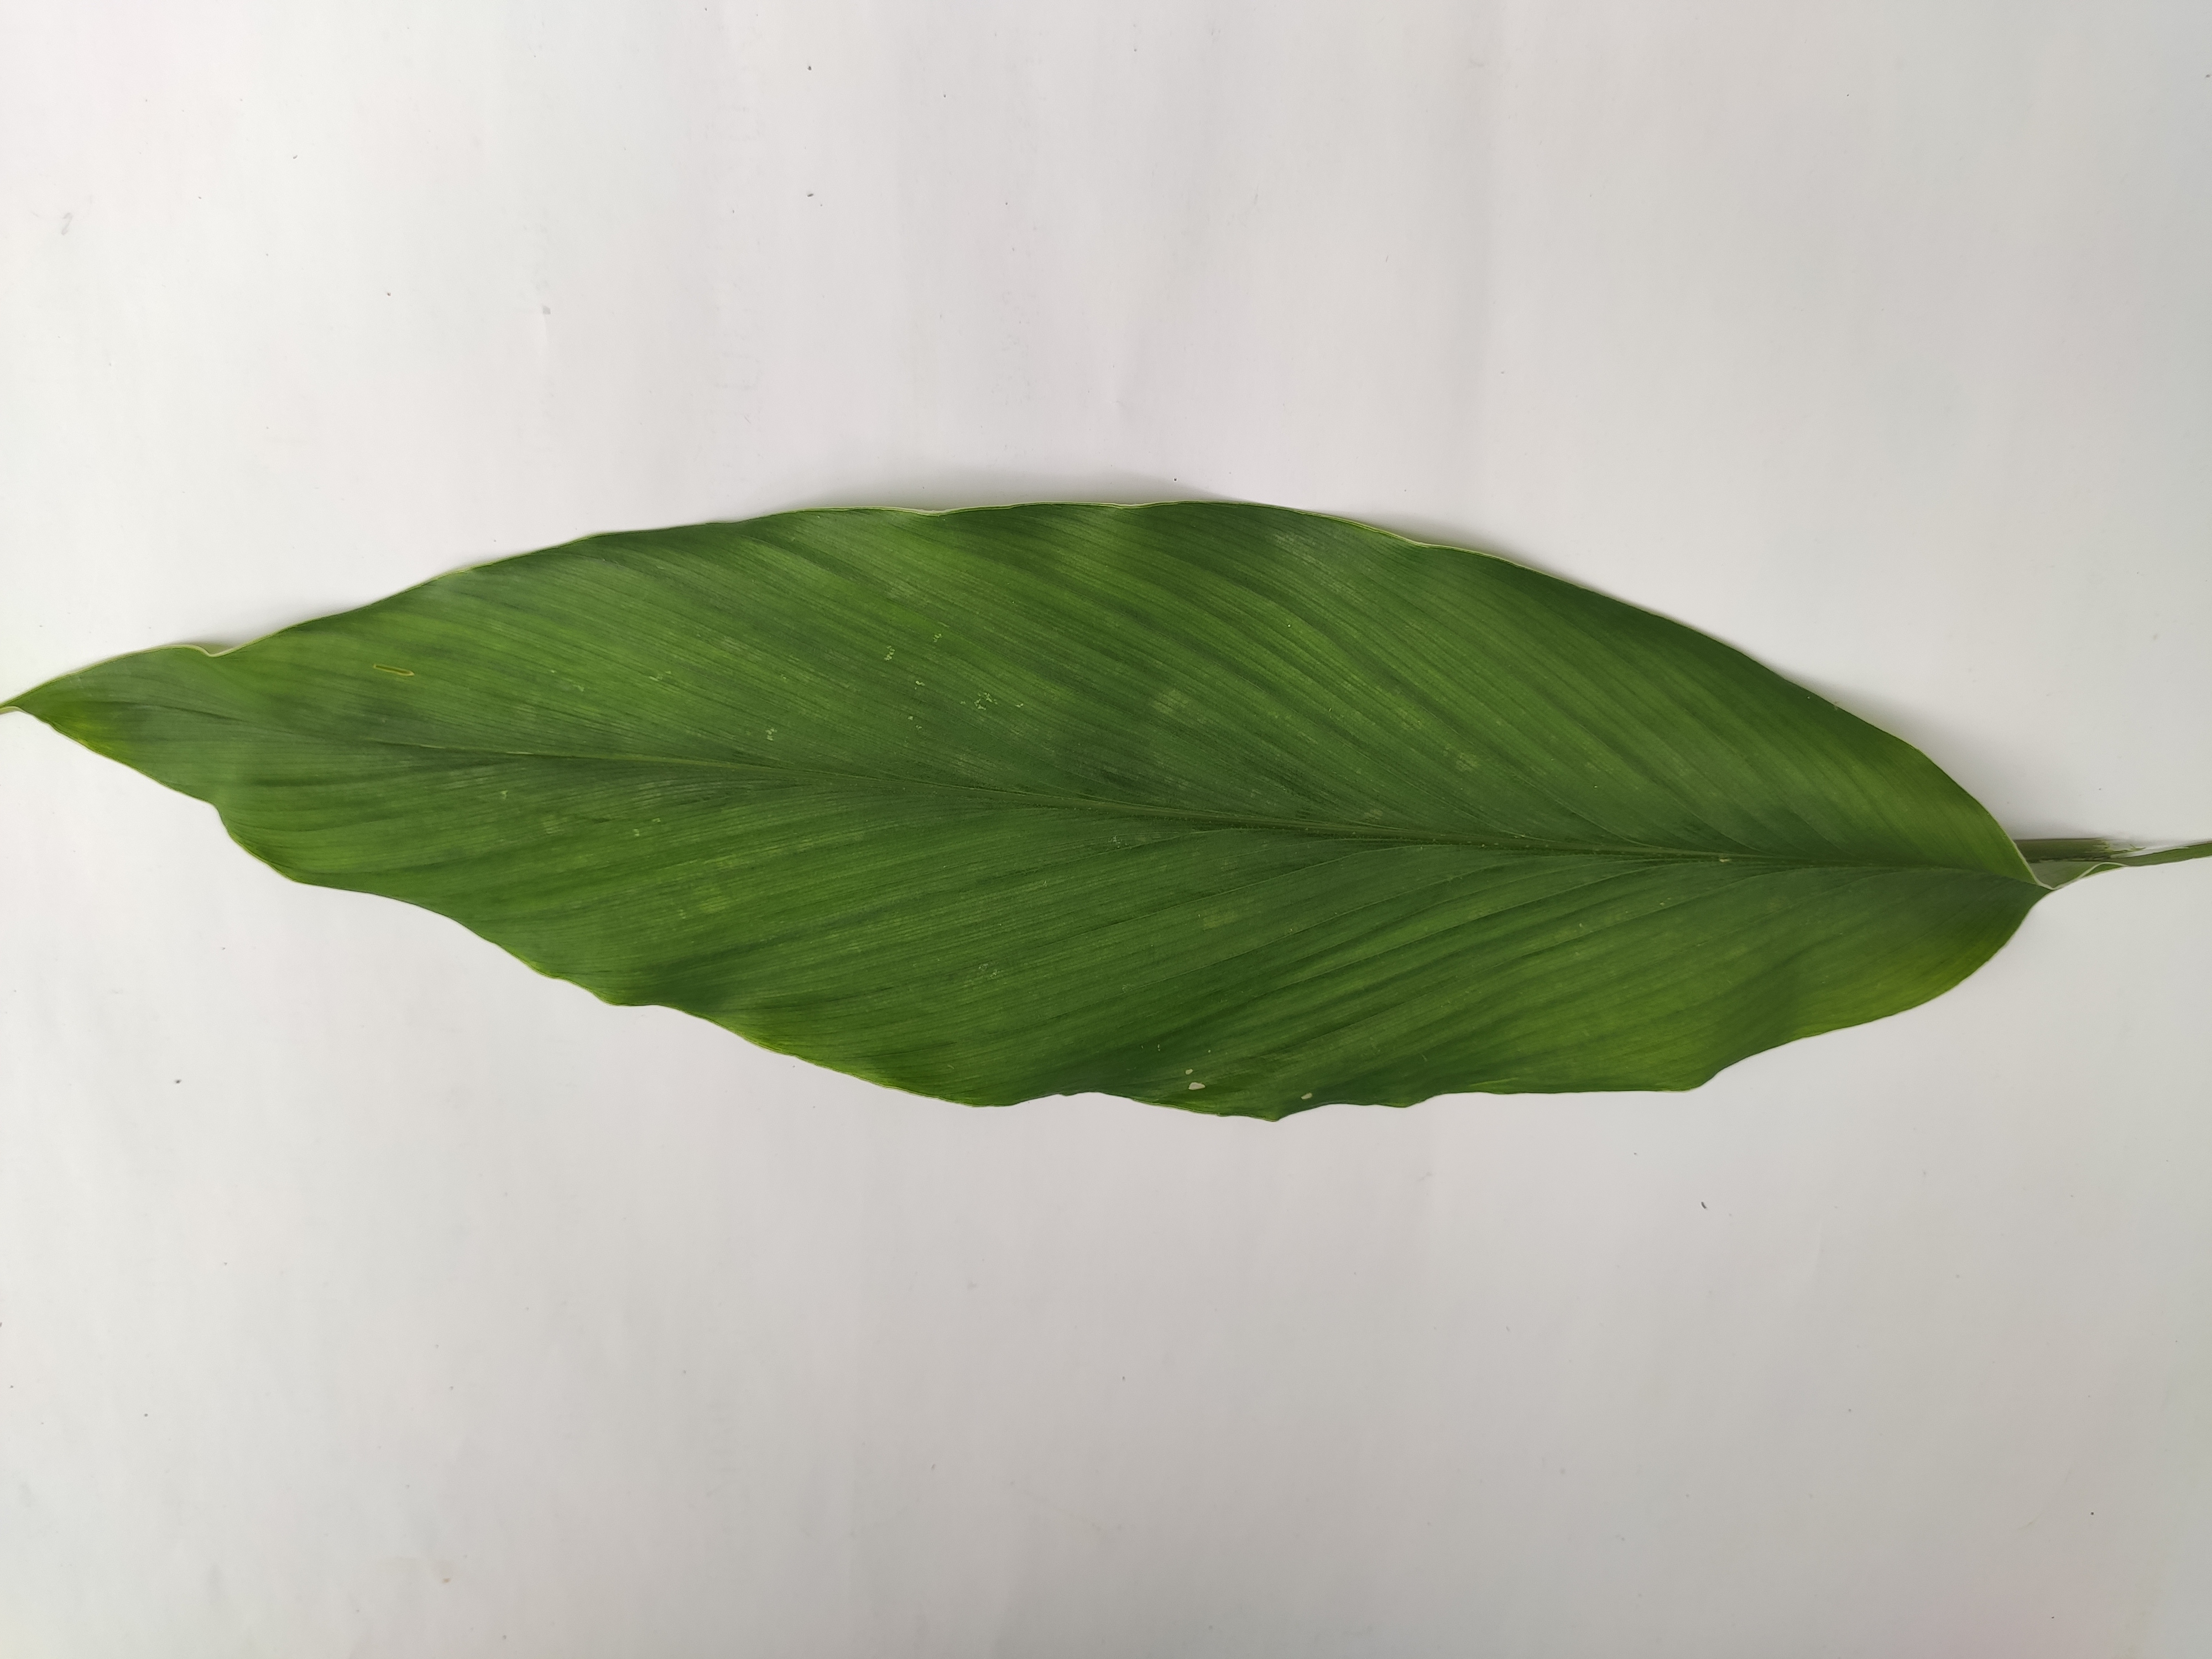
Label: Healthy_Leaf